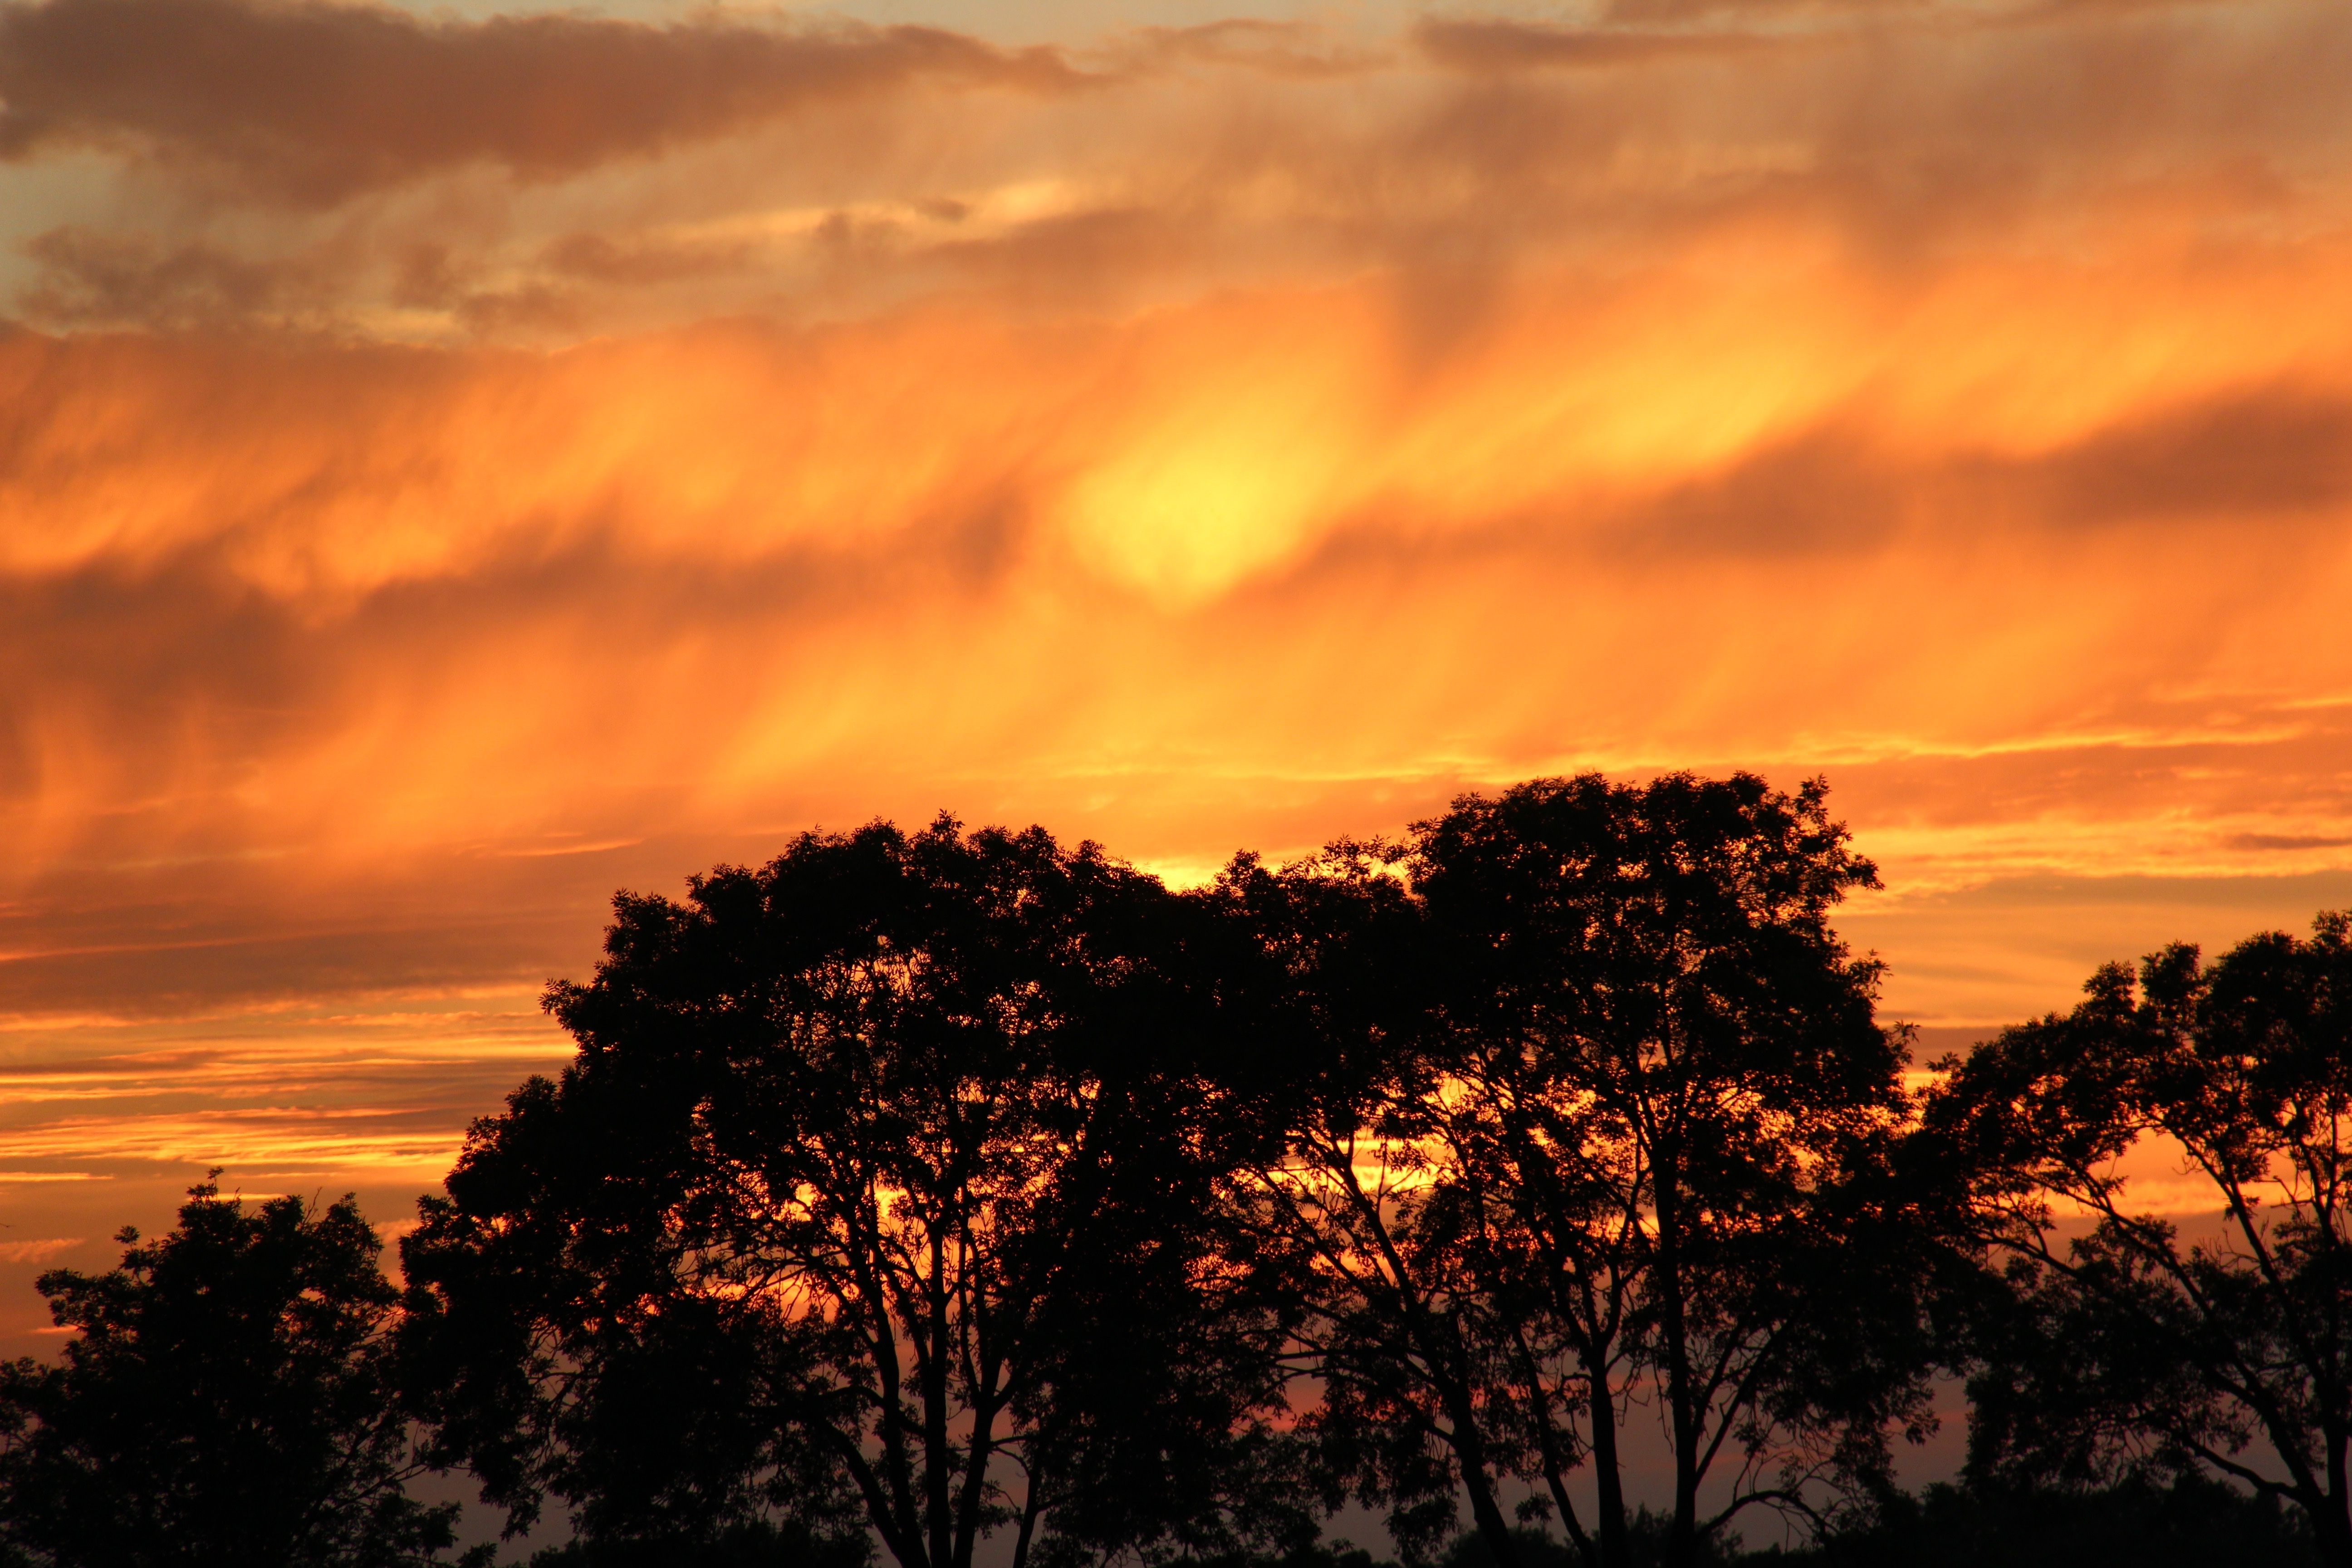
nature, horizon, cloud, sky, sunrise, sunset, field, sunlight, morning, dawn, atmosphere, dusk, evening, savanna, afterglow, atmospheric phenomenon, red sky at morning